Pan-Indianism

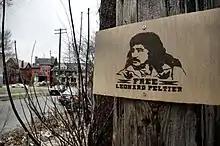
A 'Free Leonard Peltier' sign in Detroit Michigan.(March 2009)

The National Indigenous Congress (Congreso Nacional Indígena, CNI) is an organization of communities, nations, towns, neighborhoods, and indigenous tribes of Mexico. In its own words, the CNI is "... a space of unity, reflection and organization of the indigenous peoples of Mexico, promoting the integral reconstitution of the original peoples and the construction of a society in which all cultures, all the colors, all the towns that we are Mexico". Since its foundation, five national congresses have been held, among several activities.